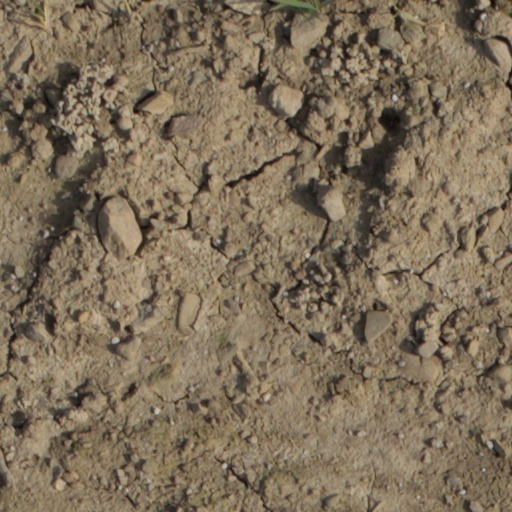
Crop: wheat